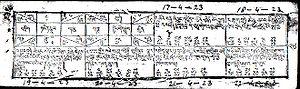
Le calendrier tibétain est un calendrier luni-solaire, c'est-à-dire basé à la fois sur les cycles du Soleil et de la Lune. Il est utilisé au Tibet depuis sa mise en vigueur officielle en 1027.